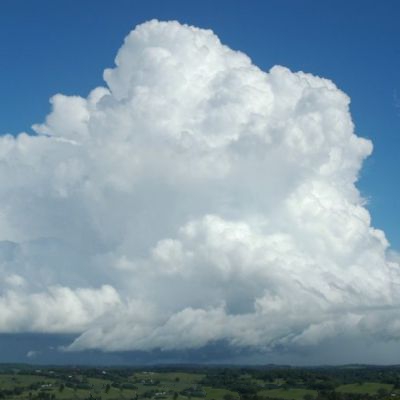
Cloud type: Cumulonimbus (Cb)